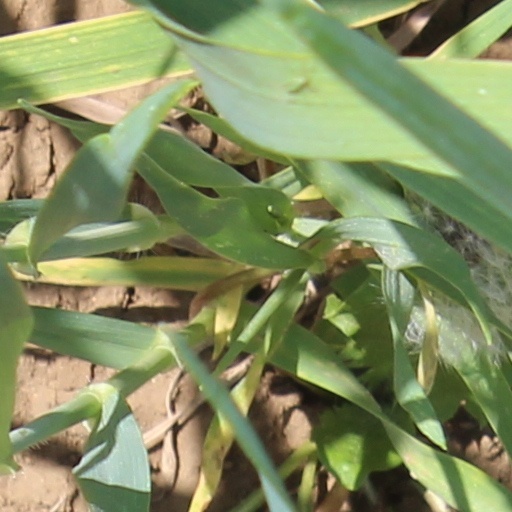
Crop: wheat